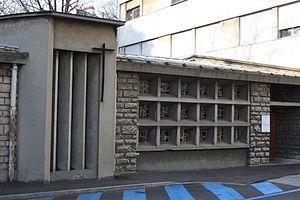
Aumônerie de l'hôpital Saint-Antoine à Paris en France
Une aumônerie, ou maison de l'aumône, ou tout simplement aumône, est un édifice abritant les services d'une charge ecclésiastique du même nom exercée par un aumônier ou le bâtiment d'une abbaye destiné à la distribution de l'aumône. Nombreuses à être implantées du XIIᵉ au XVIIᵉ siècle auprès des abbayes, des églises ou des fiefs laïques dans des bâtiments indépendants qui ont reçu d'autres fonctions par la suite, elles sont désormais installées entre les murs des institutions auprès desquelles les services de la charge ecclésiastique sont organisés. Des bâtiments disparus il subsiste des toponymes tels que des noms de rues ou de lieux-dits.